Yi Gwangsu

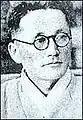
Yi in the 1930s

Yi was imprisoned in 1937 due to the Self-Cultivation Friendship Association (修養同友會/수양동우회) incident, and released half a year later due to illness. During this period he recanted his anti-Japanese stance and leaned more towards collaboration. In 1939, Yi became the first head of the pro-Japanese Korean Writers Association (朝鮮文人協會/조선문인협회) and lead intense efforts to Japanize (hwangminhwa) Korea. He eagerly adopted the name Kayama Mitsurou (香山光郎) as soon as the Sōshi-kaimei policy came into effect.